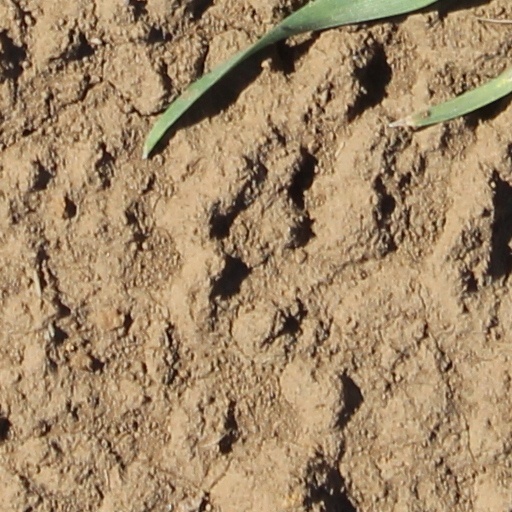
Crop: wheat